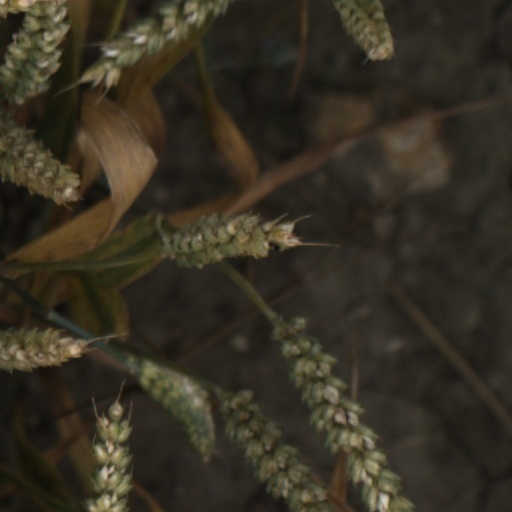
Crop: wheat